Aviemore

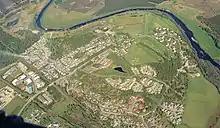
Panorama

Aviemore lies on the B9152 (the "old" A9 road since the main road from Inverness to Perth was rebuilt further west in 1980). Aviemore railway station is on the Highland Main Line and Aviemore is also the southern terminus of the Strathspey Railway, a heritage railway.